Kodi Nikorima

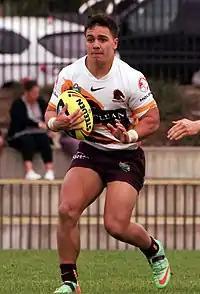
Nikorima playing for the Broncos NYC team in 2014

From 2012 to 2014, Nikorima played for the Brisbane Broncos' NYC team, playing 67 games, scoring 40 tries and kicking 9 goals for 178 points.